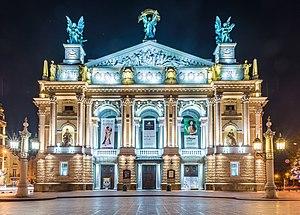
L’Opéra de Lviv est situé à Lviv, en Ukraine. Il a été construit entre 1897 et 1900, et était, à l'origine, appelé le Grand Théâtre. Il est rebaptisé du nom de la soprano Solomiya Krushelnytska en 2000.
Lviv — en ukrainien : Львів, L'viv, en polonais : Lwów ; en russe : Львов, Lvov ; en allemand : Lemberg ; en italien : Leopoli ; en latin : Leopolis ; en hongrois : Illyvó — ; en français : Léopol, Lwów, Lvov puis plus récemment Lviv, est la plus grande ville de la partie occidentale de l'Ukraine, la capitale administrative de l'oblast de Lviv et le centre historique de la Galicie, province anciennement polonaise puis autrichienne après les partages de la Pologne, chef-lieu de la voïvodie de Lwów au sein de la Deuxième République polonaise jusqu'en 1939.
La vieille ville de Lviv est le centre historique de Lviv, capitale historique de la Galicie et plus grande ville de l'Ukraine Occidentale. L'ensemble architectural de la vieille ville est inscrit sur la liste du patrimoine mondial de l'UNESCO depuis 1998.